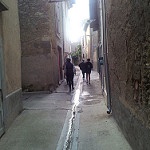
Label: street